John IV, Count of Nassau-Siegen

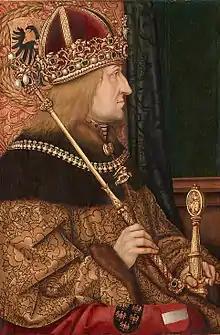
Emperor Frederick III. Attributed to Hans Burgkmair, c. 1500. Kunsthistorisches Museum, Vienna.

On 28 May 1470, Emperor Frederick III confirmed and granted John permission to purchase rights to the toll in Königsdorf and the associated tolls in Mülheim, , , , Bocklemünd, and , as well as other rights from the Archdiocese of Cologne. The late Archbishop Thierry II had transferred these tolls and rights to John, with the approval of the Chapter, as compensation for the losses caused by the Archbishop and the Archdiocese. This was evident to the Emperor from the copies of four charters signed by Thierry, which were presented to him, granting John the rights to these tolls and rights, which he still owned and had been using up until then, for the unhindered use of himself and his heirs.